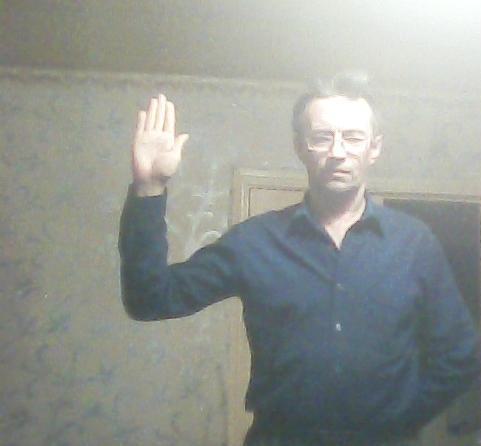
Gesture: stop